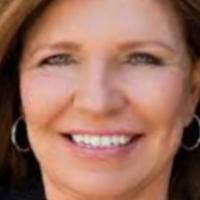
Age group: age 41-55